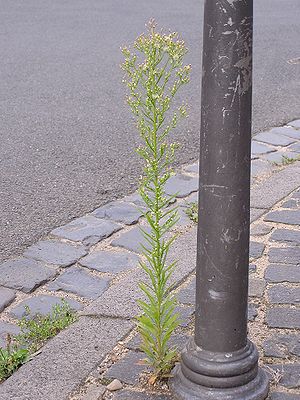
Bakkestjerne (Conyza)
Canadisk Bakkestjerne (Conyza canadensis)
Bakkestjerne (Conyza) er en lille slægt med ca. 6 arter, der er udskilt af slægten Bakkestjerne. De er udbredt i Østasien og Nordamerika, men flere af arterne er naturaliseret og optræder som et plagsomt ukrudt. Det er enårige urter, stauder eller buske med en opret, stiv vækst. Stænglerne er hårløse og forgrenede mod toppen, og bladene er spredtstillede. De små kurveblomster er næsten farveløse, men sidder samlet i endestillede toppe. Her omtales kun den ene art, som er blevet et ukrudt i Danmark.